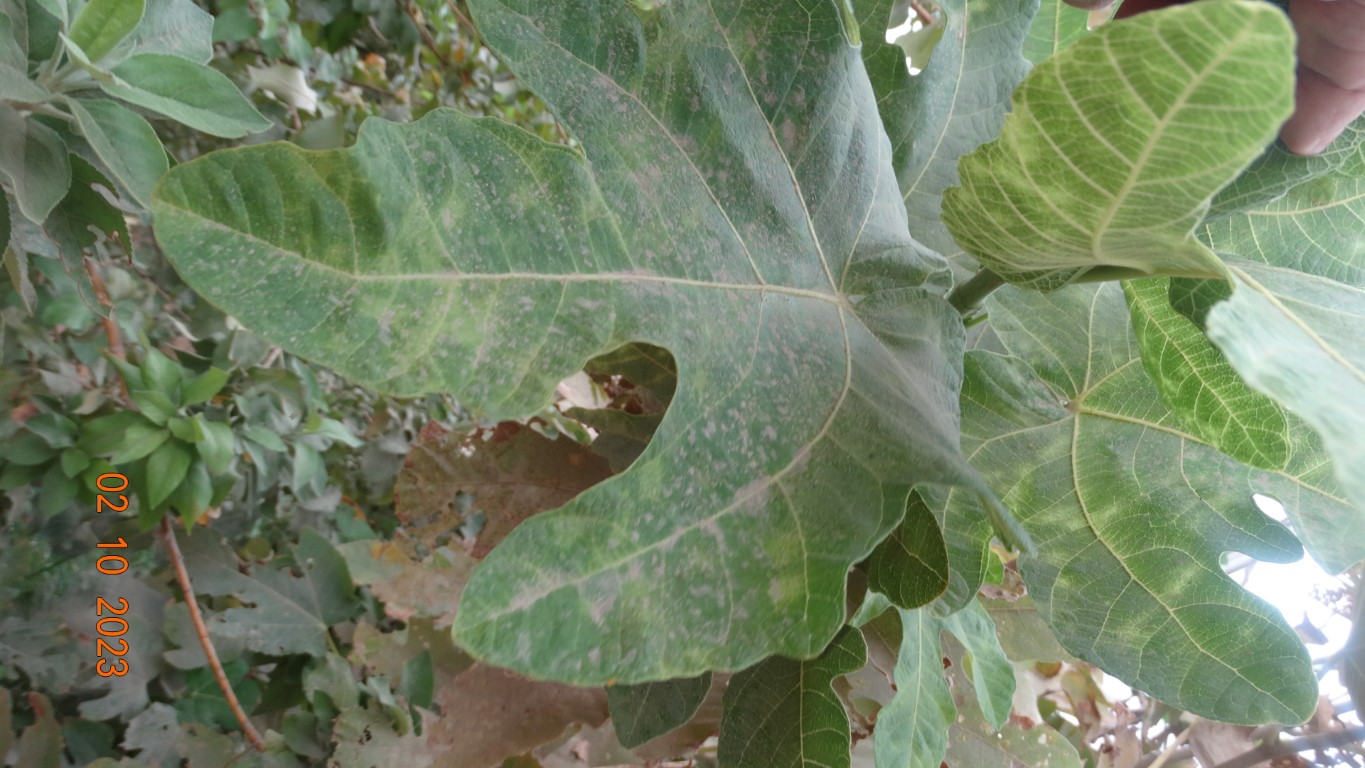
Label: healthy